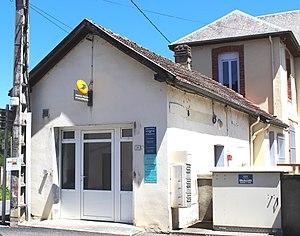
Poste de Bourg-de-Bigorre (Hautes-Pyrénées)
Bourg-de-Bigorre est une commune française située dans le département des Hautes-Pyrénées, en région Occitanie.